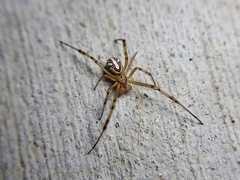
Species: Lactrodectus_hesperus